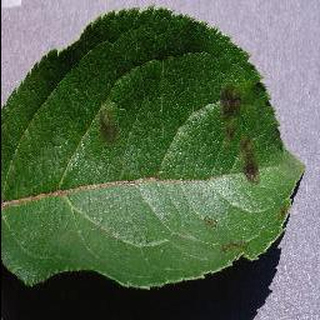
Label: apple_apple_scab